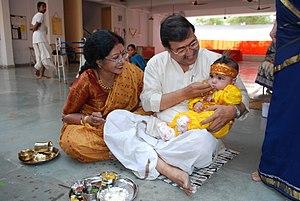
L'annaprashana est une cérémonie de l'hindouisme qui marque le temps de la première nourriture solide chez le nourrisson. Contrairement à certains autres samskaras, l'annaprashana reste important dans l'Inde contemporaine.